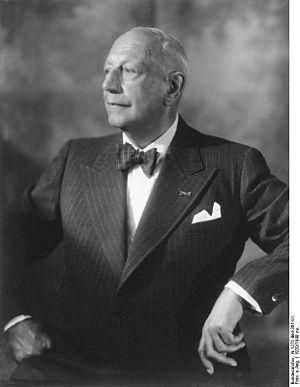
Oskar Messter, né le 21 novembre 1866 à Berlin et mort le 6 décembre 1943 à Tegernsee, est l'un des pionniers du cinéma allemand.